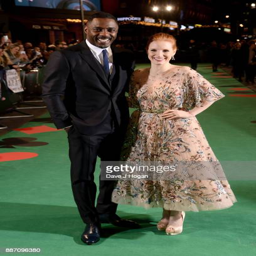
actors attend the premiere held